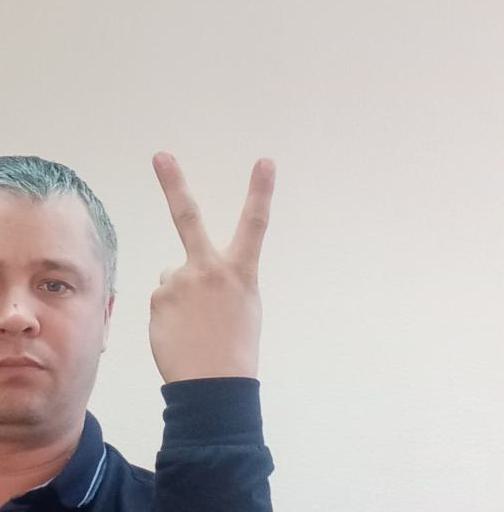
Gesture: peace_inverted